The Cure

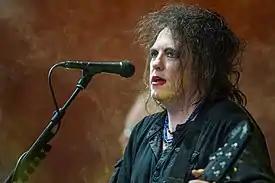
Robert Smith performing at the Roskilde Festival in 2012

O'Donnell officially rejoined the Cure in 2011 before the band performed at the Vivid Sydney festival in Australia. This concert was the first in their concert series, in which they performed their first three albums in their entireties. The band performed seven additional Reflections concerts in 2011, one in London, three in New York City and three in Los Angeles. On 27 September, the Cure was announced as a nominee for 2012 induction into the Rock and Roll Hall of Fame.